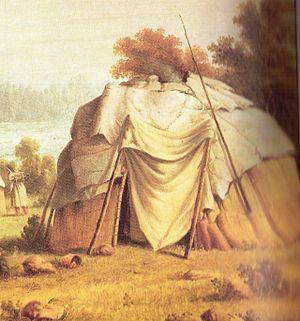
Paul Kane est un peintre irlando-canadien né à Mallow, Irlande, le 3 septembre 1810 et mort à Toronto, Ontario, le 20 février 1871.